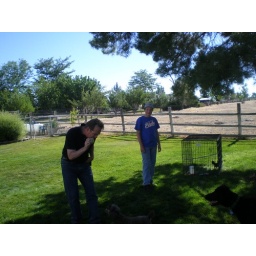
Playing ball with dogs in back yard